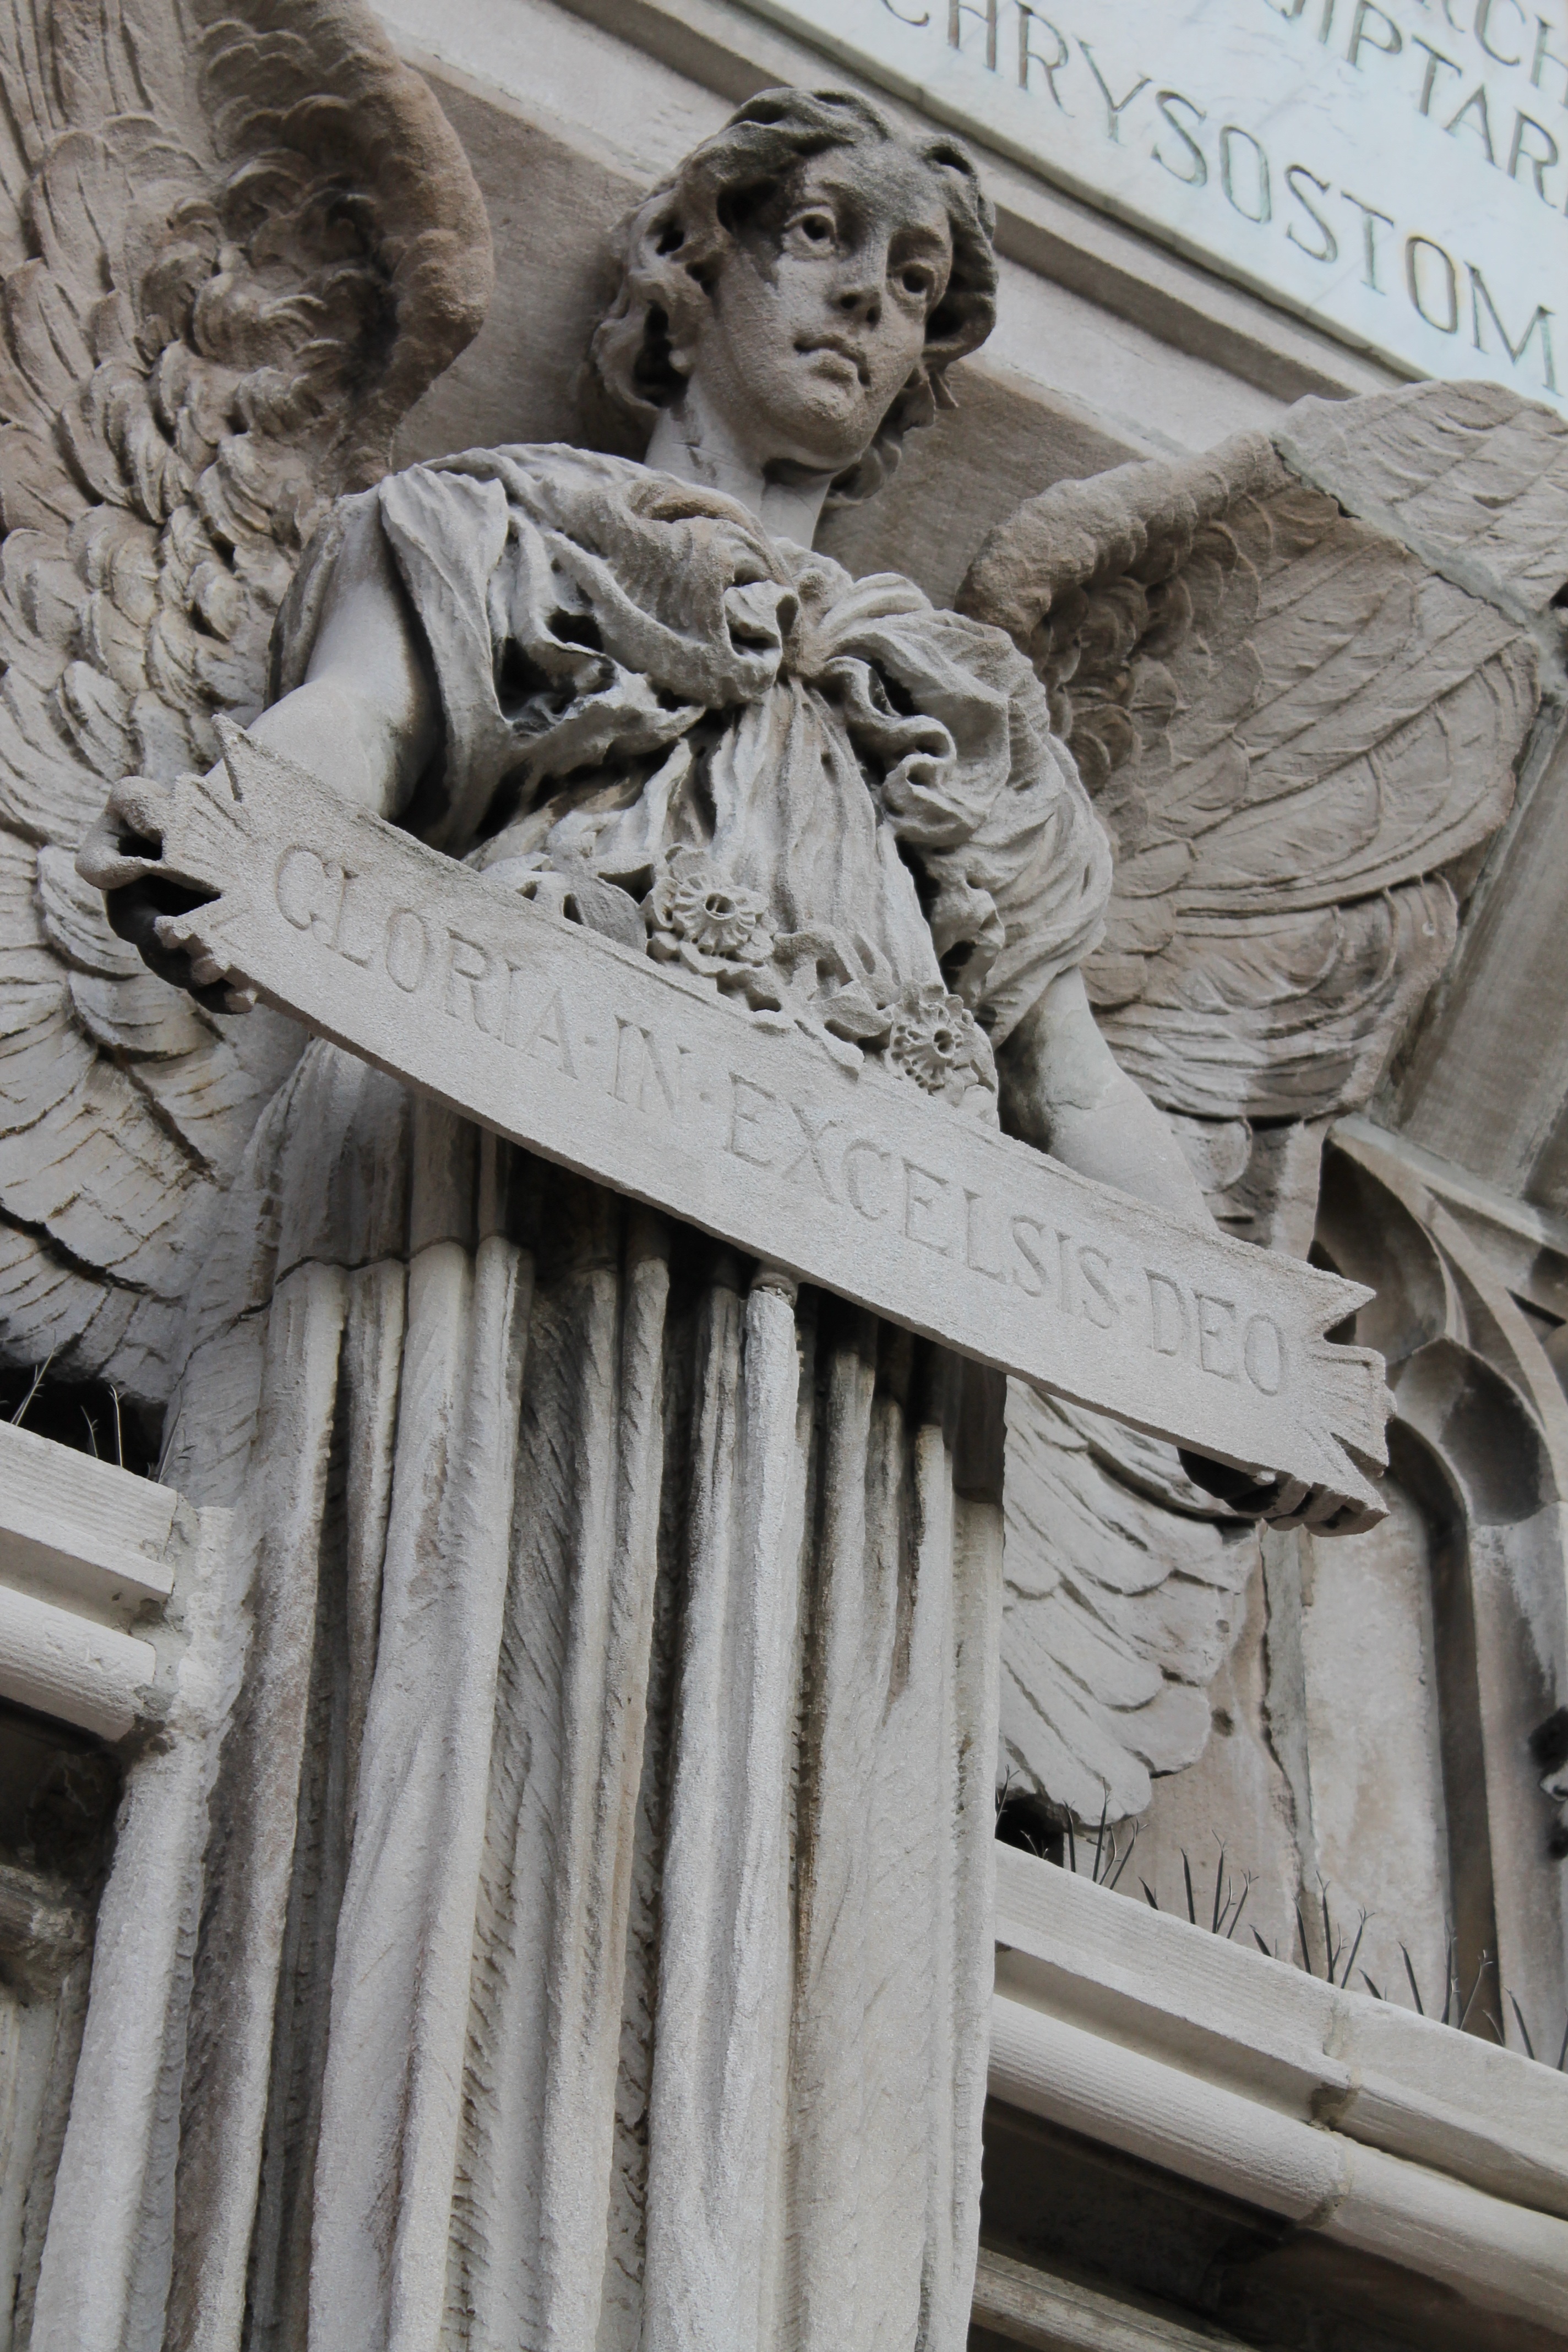
monument, statue, church, spiritual, sculpture, religious, angel, art, dress, temple, carving, relief, mythology, angelic, stone carving, ancient history